List of MPs elected in the 2010 United Kingdom general election

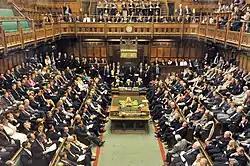
The Commons chamber during the Queen's Speech debate on 25 May 2010, as Liberal Democrat MP Don Foster seconds the loyal address.

These are graphical representations of the House of Commons showing a comparison of party strengths as it was directly after the 2010 general election and before the 2015 general election: